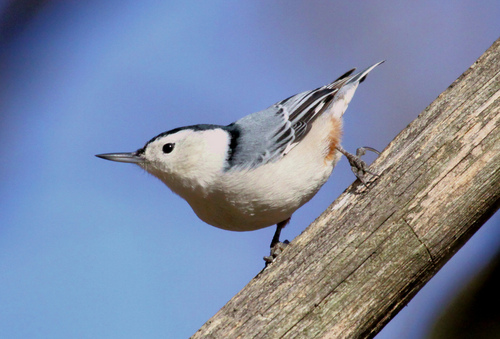
this is a small bird with a light blue bill, crown, and wings and white feathers covering the rest of the body.
a medium sized bird with a white belly and a long bill
this bird has a white breast and a white throat as well as a blue beak and blue eyes and light grey feet and tarsus and an orange abdomen with light grey primaries and dark bluish-black secondaries.
this bird has a white belly and breast, gray wings with two gray and black wingbars
this is a small white bird with a blue wing and a black crown on its head.
this bird is white with grey and has a long, pointy beak.
this bird has wings that are black and has a white belly
this particular bird has a belly that is white with patches of gray and oragne
this particular bird has a belly that is gray and white
this bird is white with blue and has a long, pointy beak.
Species: White Breasted Nuthatch